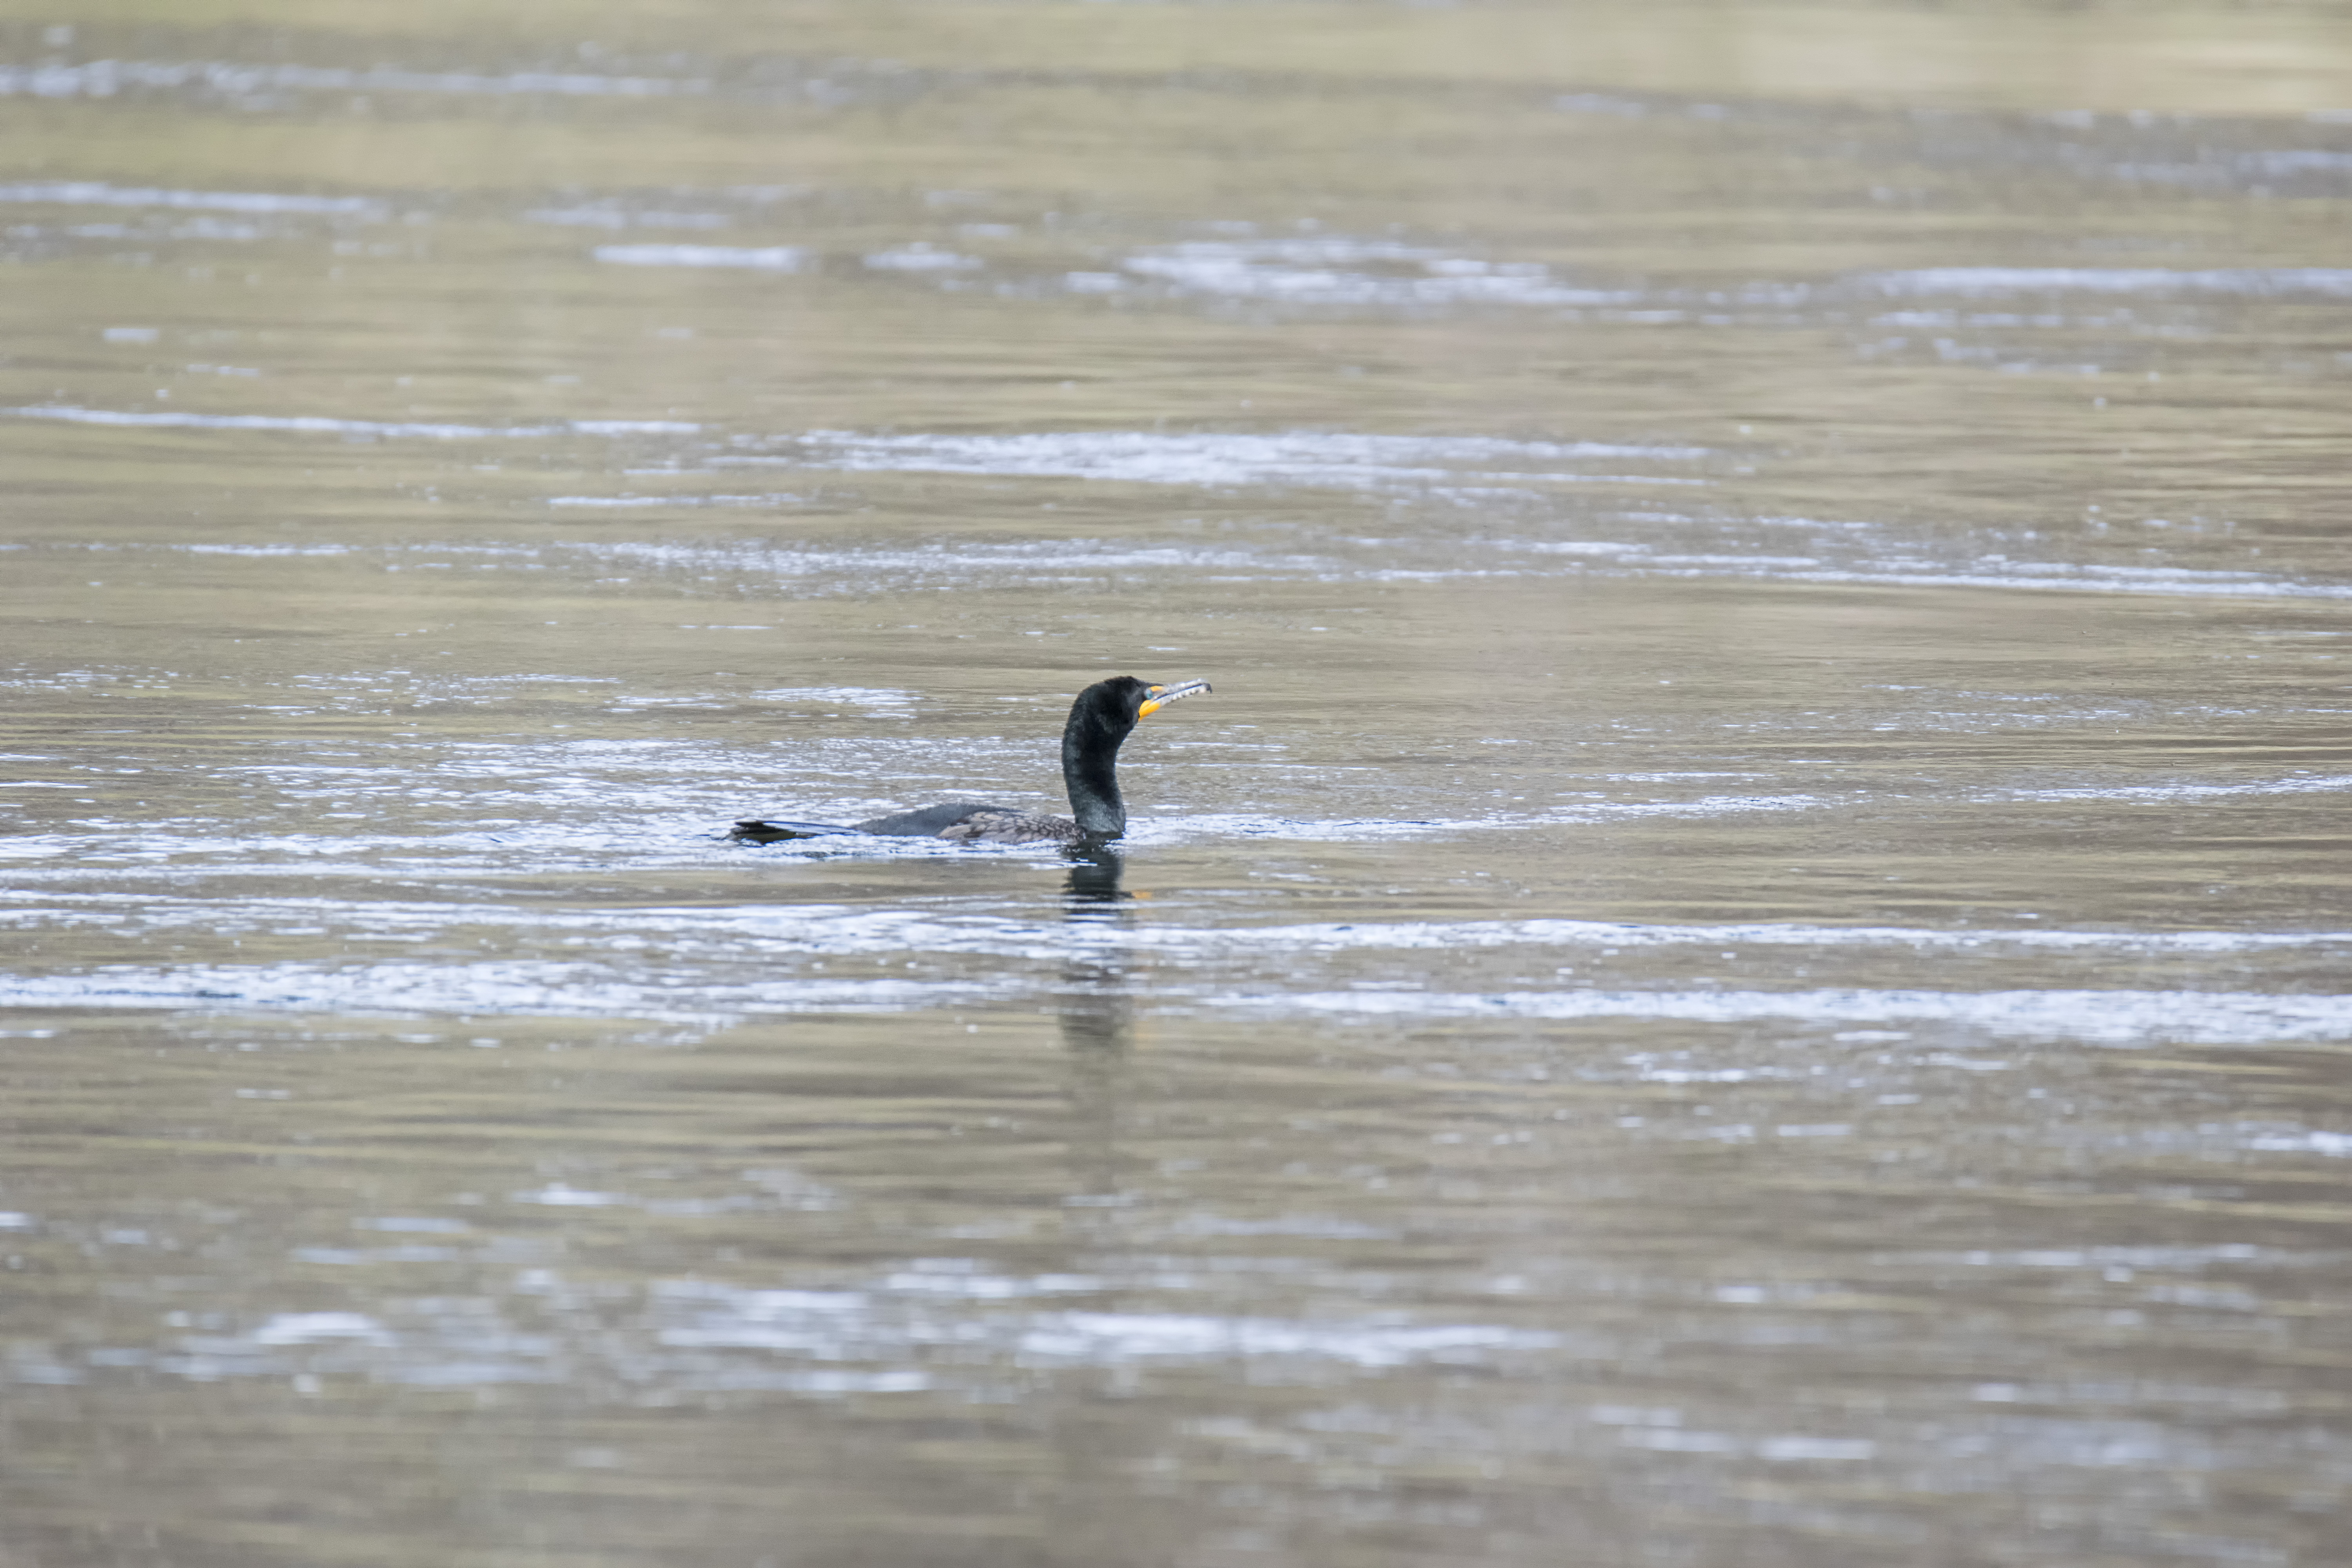
sea, water, bird, wave, wildlife, fauna, duck, canada, double, a, wetland, quebec, cormorant, crested, water bird, sherbrooke, oiseau, cormoran, aigrettes, mudflat